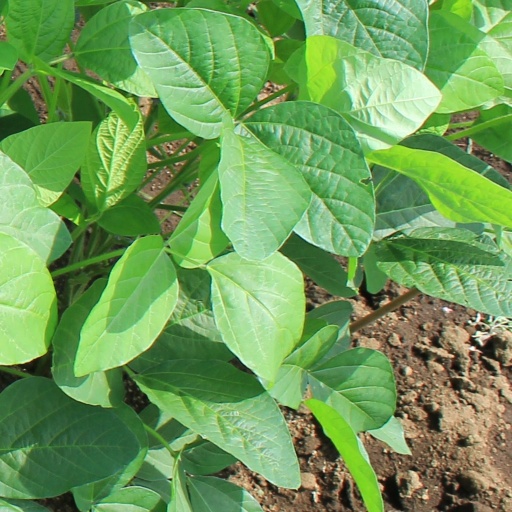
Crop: soybean